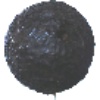
Label: avocado